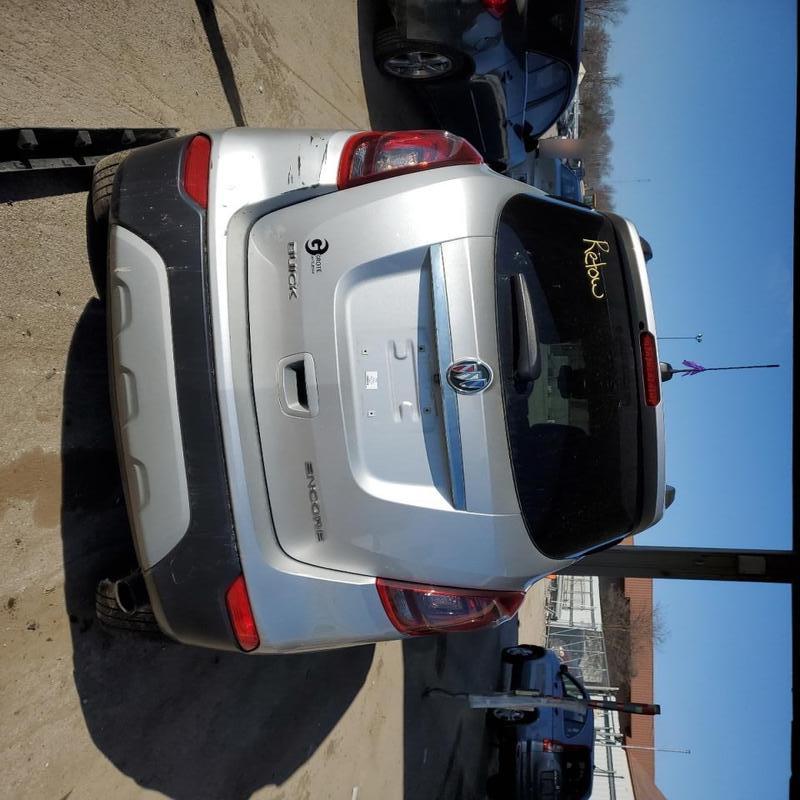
Aucun dommage détecté.
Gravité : aucun